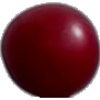
Label: Cherry Wax Red 1